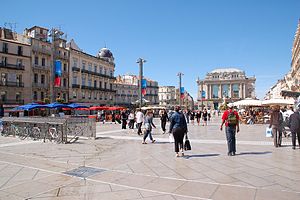
15. etape af Tour de France 2011 / Resultatliste
Place de la Comédie i målbyen Montpellier.
15. etape af Tour de France 2011 var en 192,5 km lang flad etape. Den blev kørt den 17. juli fra Limoux til Montpellier.